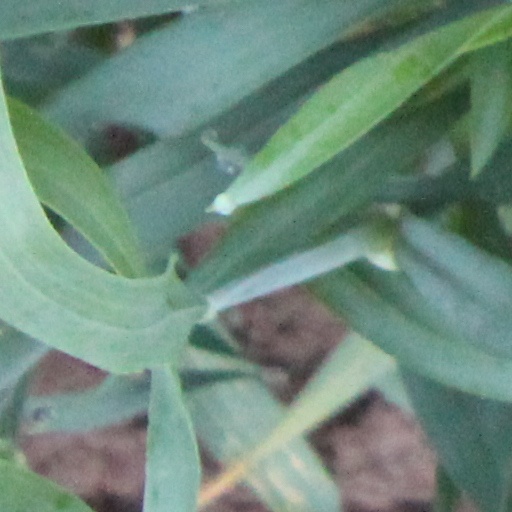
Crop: wheat